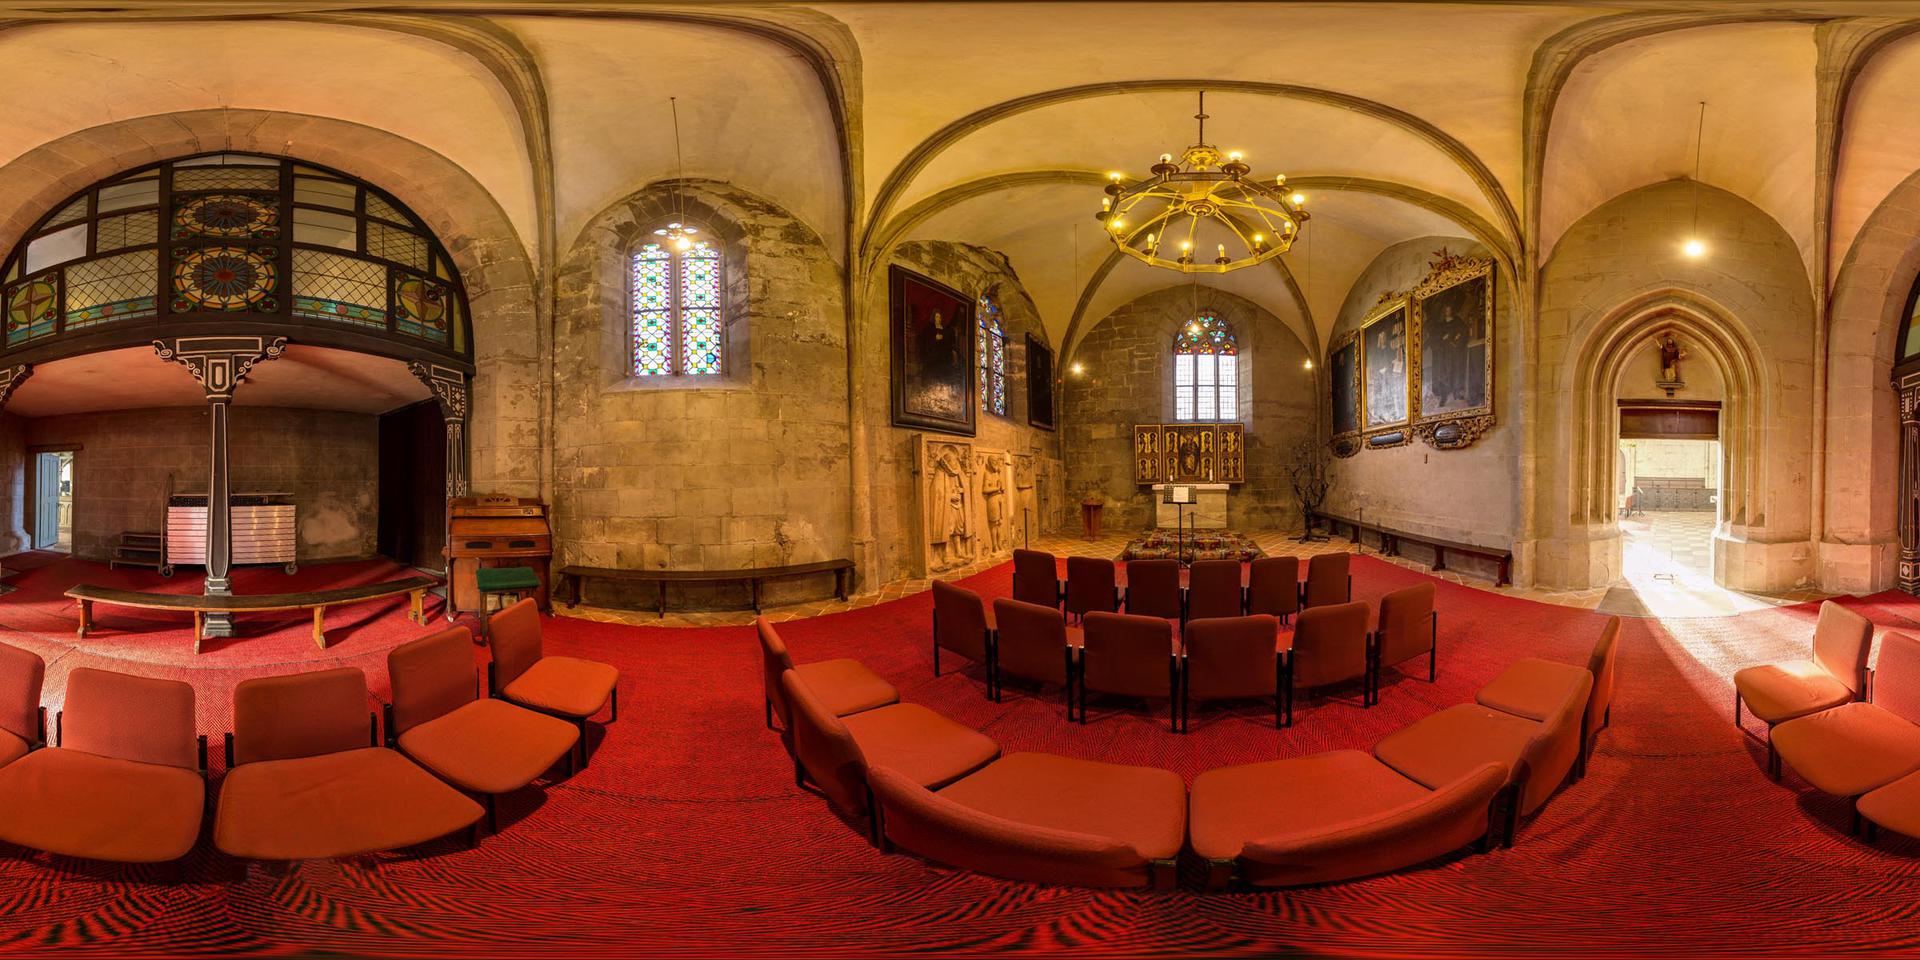
Referred object: the small wooden prayer kneeler with a green cushion

Referred object: the large brass chandelier